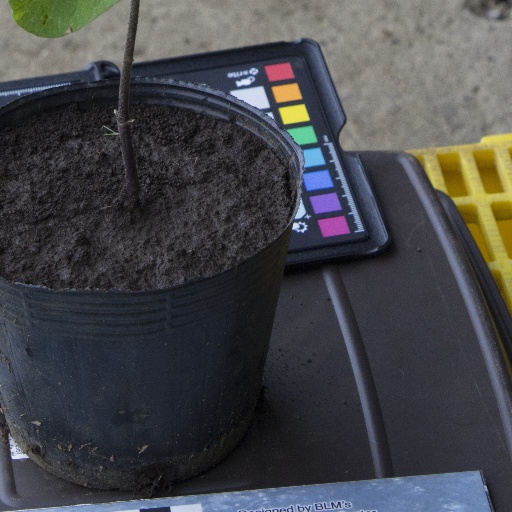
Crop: soybean